Lexus LFA

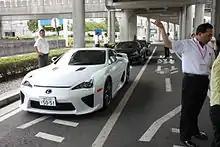
Production LFAs, lined up in Yokohama

In the North American market, 150 cars were initially sold through a two-year lease program. This was to prevent owners from reselling the vehicle for a profit. Racing driver Scott Pruett was hired to give test drives to interested buyers, demonstrating the vehicle's capabilities at Auto Club Speedway. The Lexus division of Toyota Motors USA stopped taking orders at the end of 2009, at which time they planned to open discussions about a purchase plan for the lessees. Lexus later changed their stance and allowed outright purchase, but only on the condition that they sign an agreement giving the dealer the first right of refusal to buy back the LFA if the owner wanted to sell it within the first two years. The dealer would have the option to buy back the used LFA for either fair market value or the original sticker price, whichever is lower. In the European market, buyers could order their LFA through a single Lexus dealer located in Park Lane, London where it was purchased outright.